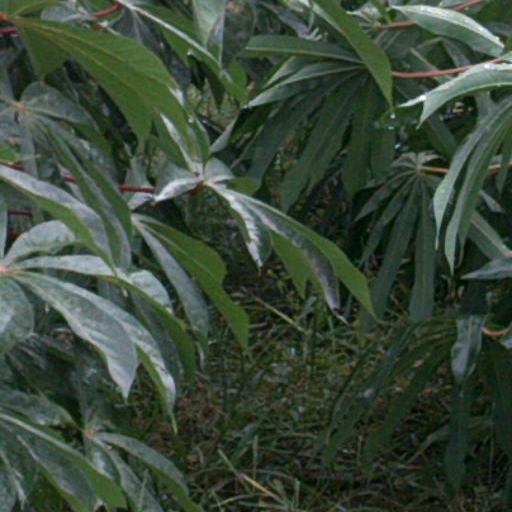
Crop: cassava